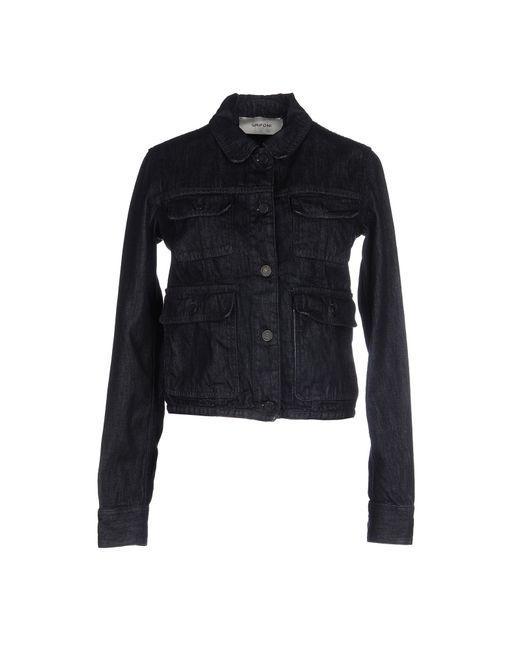
schwarze lässige Jeansjacke mit langen Ärmeln und Taschen